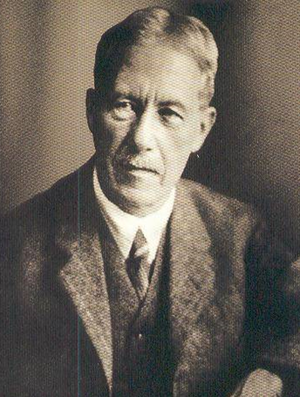
Heinrich Braun est un chirurgien allemand, né en 1862 et mort en 1934, surtout connu pour ses contributions dans le domaine de l'anesthésie locale.